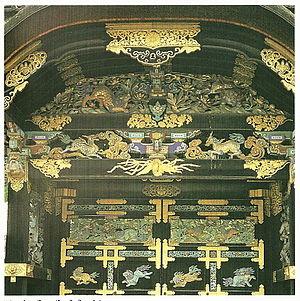
Le Hōgon-ji se trouve sur l'île Chikubu dans la préfecture de Shiga au Japon. Il fait partie du complexe d'un temple situé sur l'île. C'est un temple bouddhiste consacré à la déesse Benzaiten. Il aurait été construit en 724 à la demande de l'empereur Shomu. Le temple a été reconstruit plusieurs fois au fil des ans, avec une reconstruction majeure vers 1602 par les fonctionnaires de la cour japonaise Toyotomi Hideyori et Toyotomi Hideyoshi. L'architecture du temple semble être de style Amida. La porte du temple est à l'origine celle du sanctuaire Toyokuni à Kyoto, mais a été déplacée à l'île Chikubu pendant les travaux de rénovation en 1602. Les motifs sur la porte du temple présentent des caractéristiques qui rappellent l'époque Azuchi Momoyama.